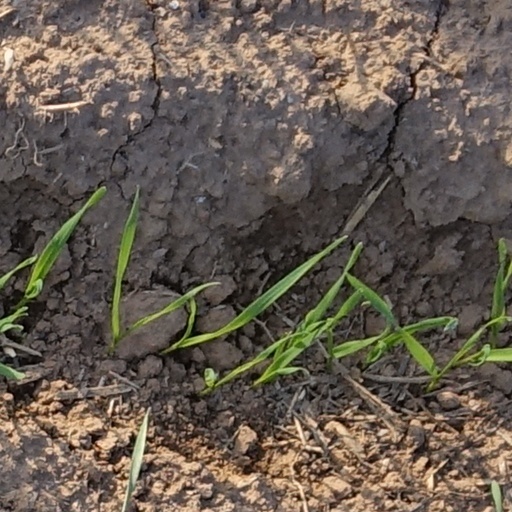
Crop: wheat